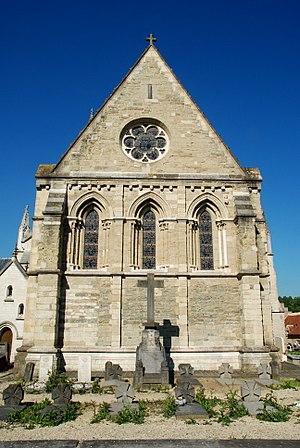
L'église Notre-Dame est une église de style gothique située à Lombeek-Notre-Dame, section de la commune belge de Roosdaal, dans la province du Brabant flamand.